M. Thirumalai

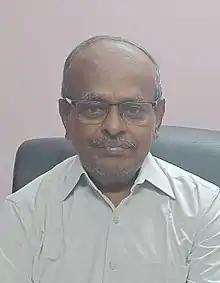

"For the film director, see M. Thirumalai (director)"